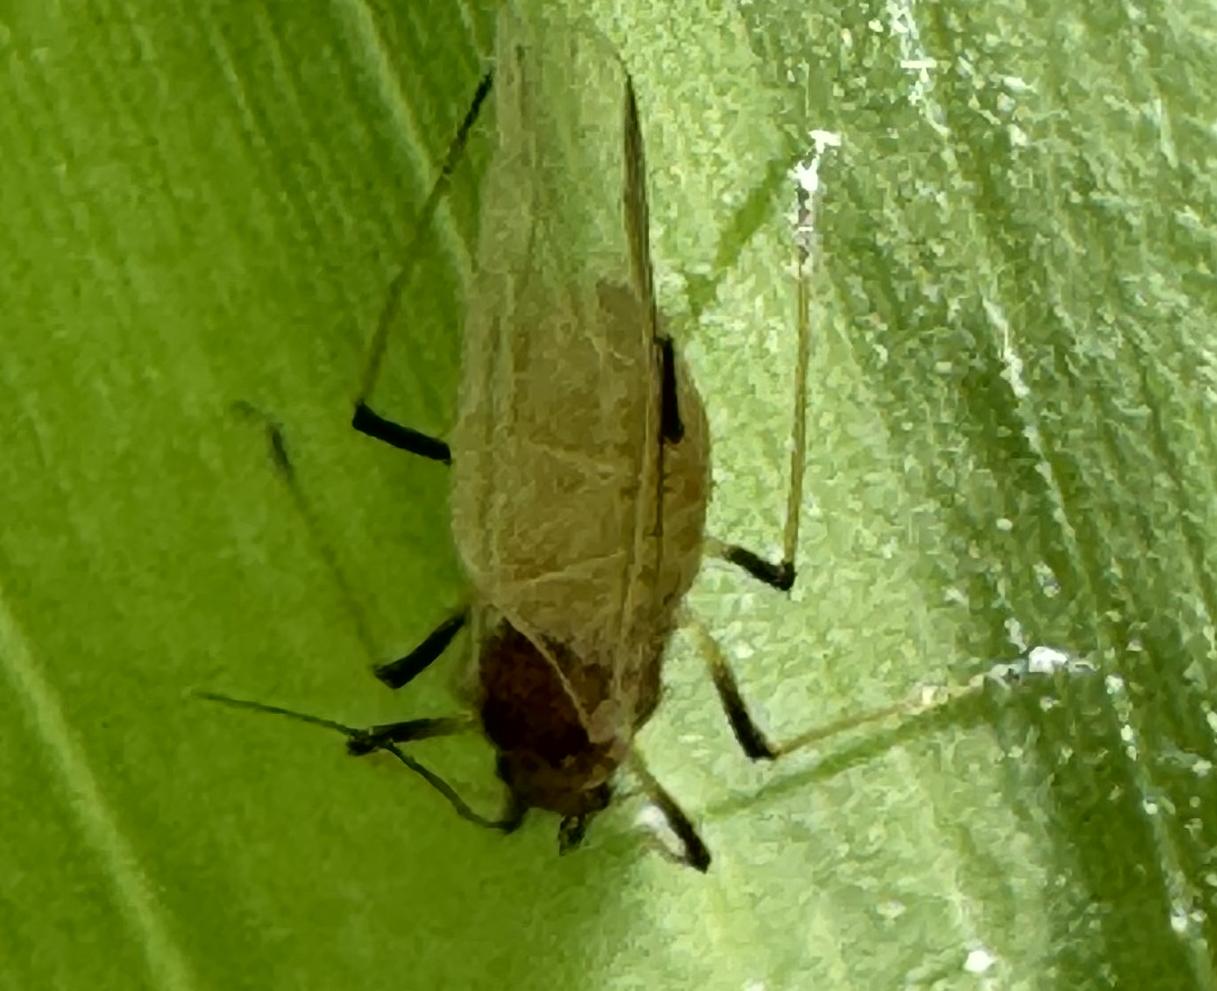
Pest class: english_grain_aphid